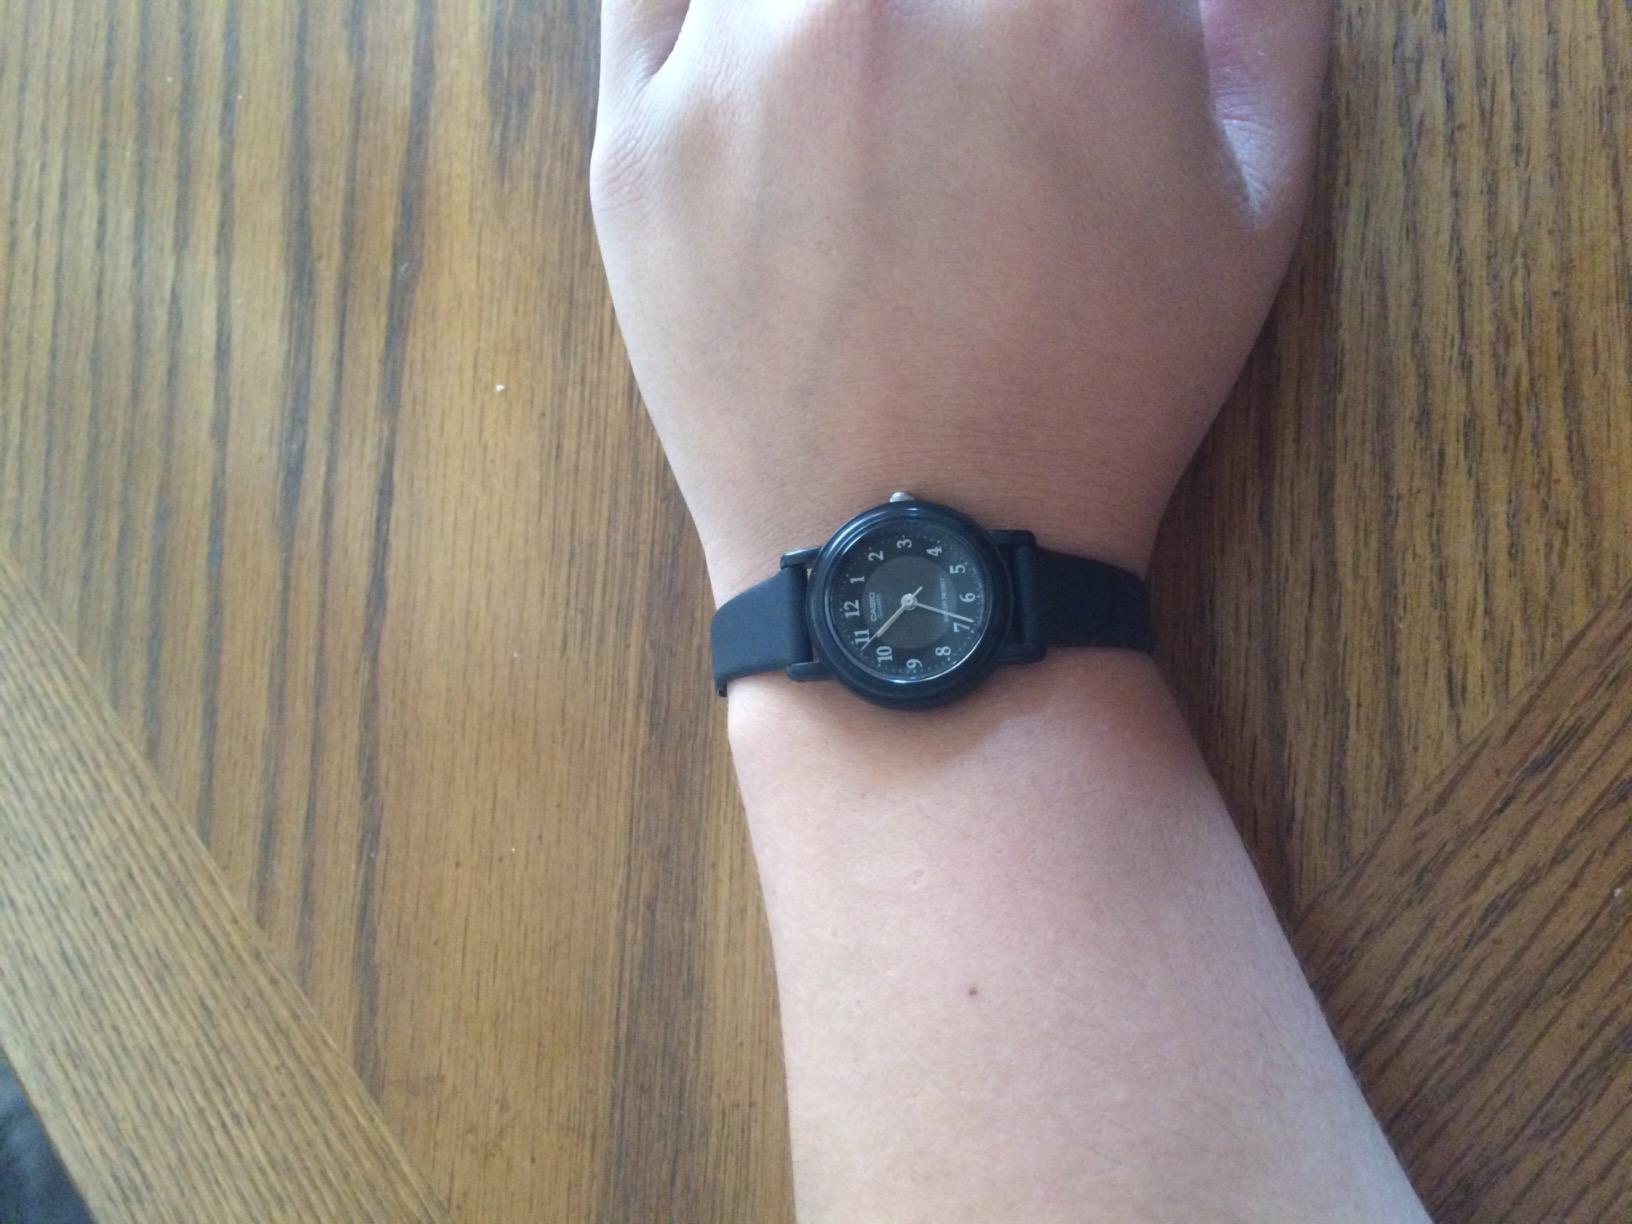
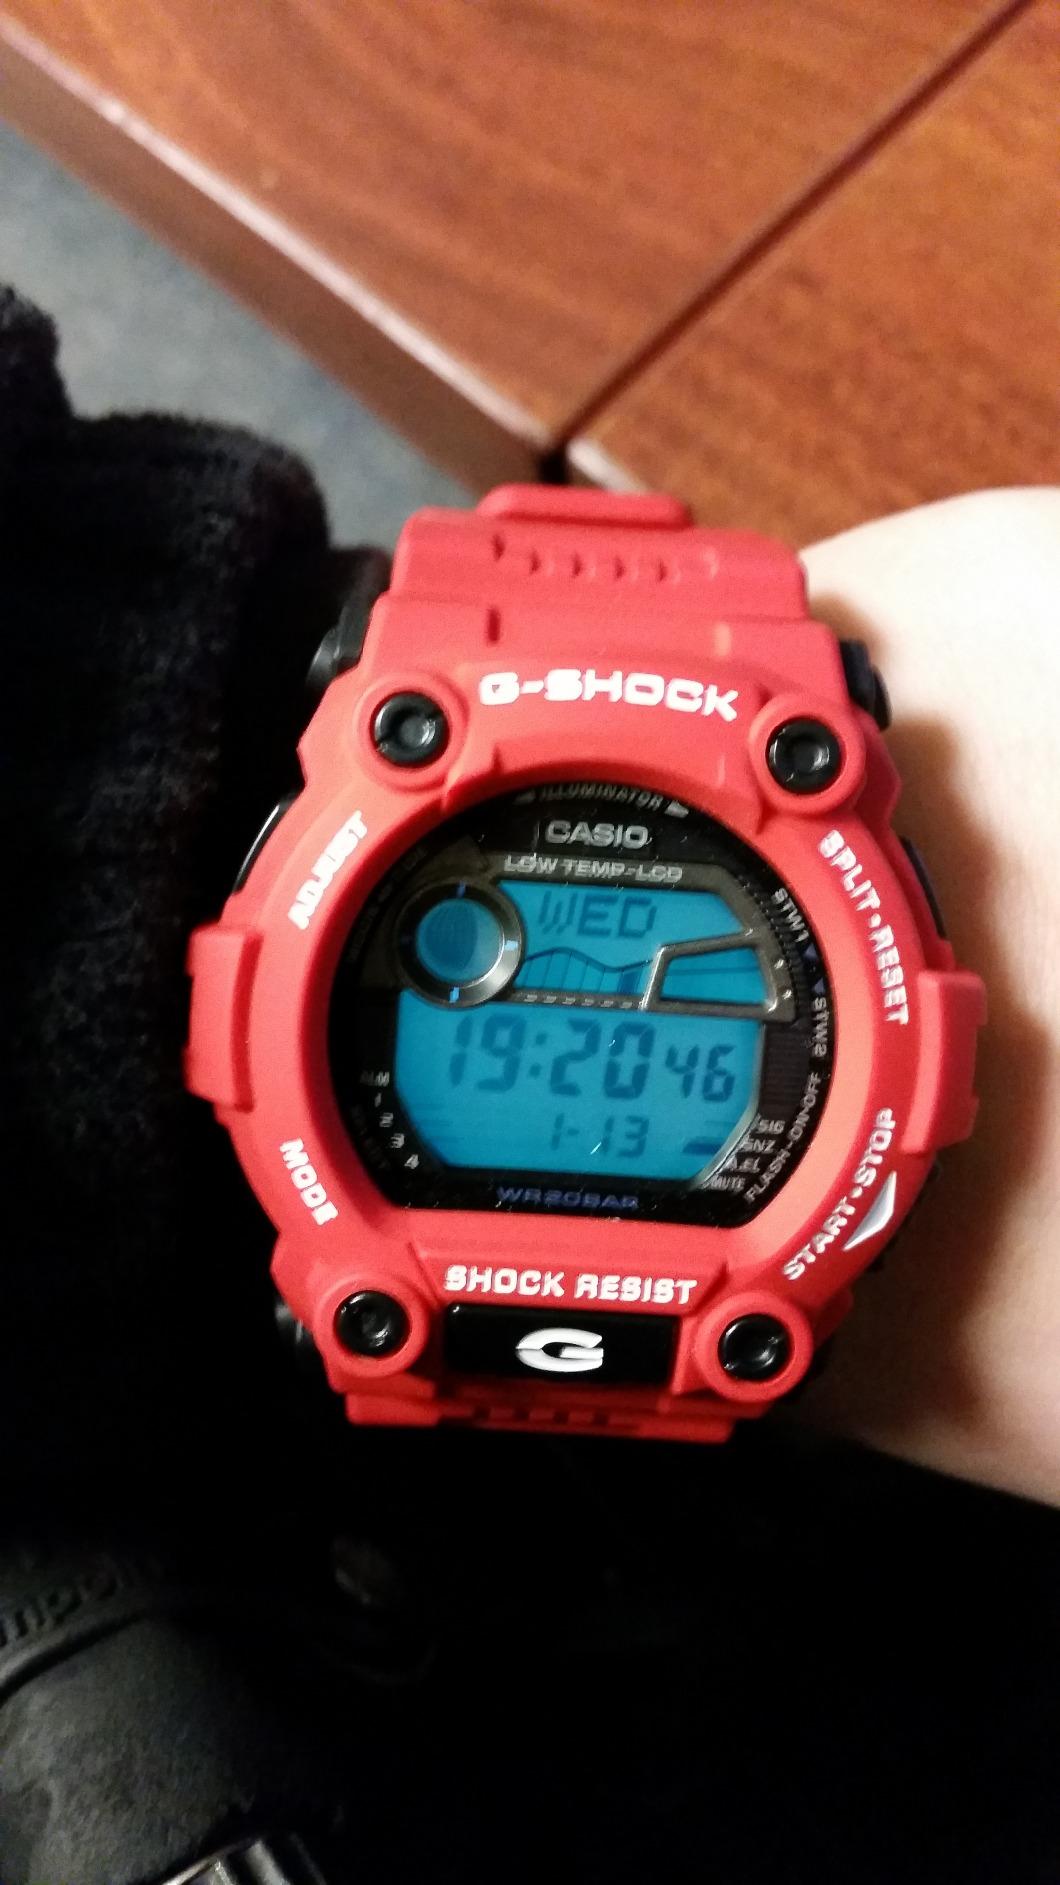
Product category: accessories_watch
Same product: no